Myōon-dōri Station

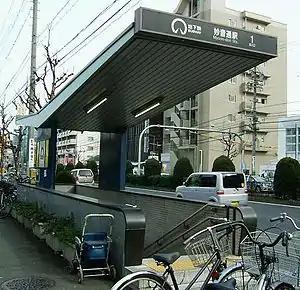

is an underground metro station located in Mizuho-ku, Nagoya, Aichi Prefecture, Japan operated by the Nagoya Municipal Subway's Meijō Line. It is located 21.4 kilometers from the terminus of the Meijō Line at Kanayama Station.